Jan Clausen

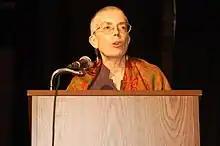
Clausen speaking at the National Writers Union (NWU - UAW Local 1981) 30th anniversary celebration in NYC

Jan Clausen (North Bend, Oregon, 1950) is an American writer. Her work includes poetry, fiction, and essays and has been widely published in the feminist press and elsewhere. She has co-edited "Conditions", a journal of women's writing, with Elly Bulkin. She is the author of the first critical essay on the feminist poetry movement of the 1970s, "A Movement of Poets. Thoughts on Poetry and Feminism", 1982.